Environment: real
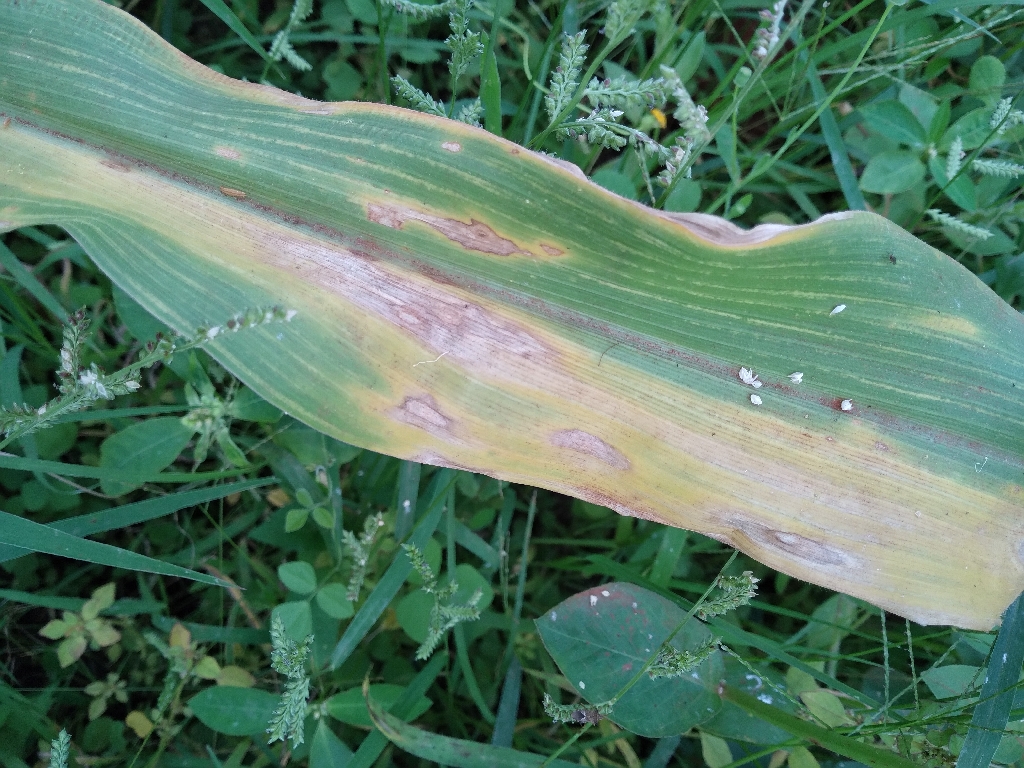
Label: northern_corn_leaf_blight